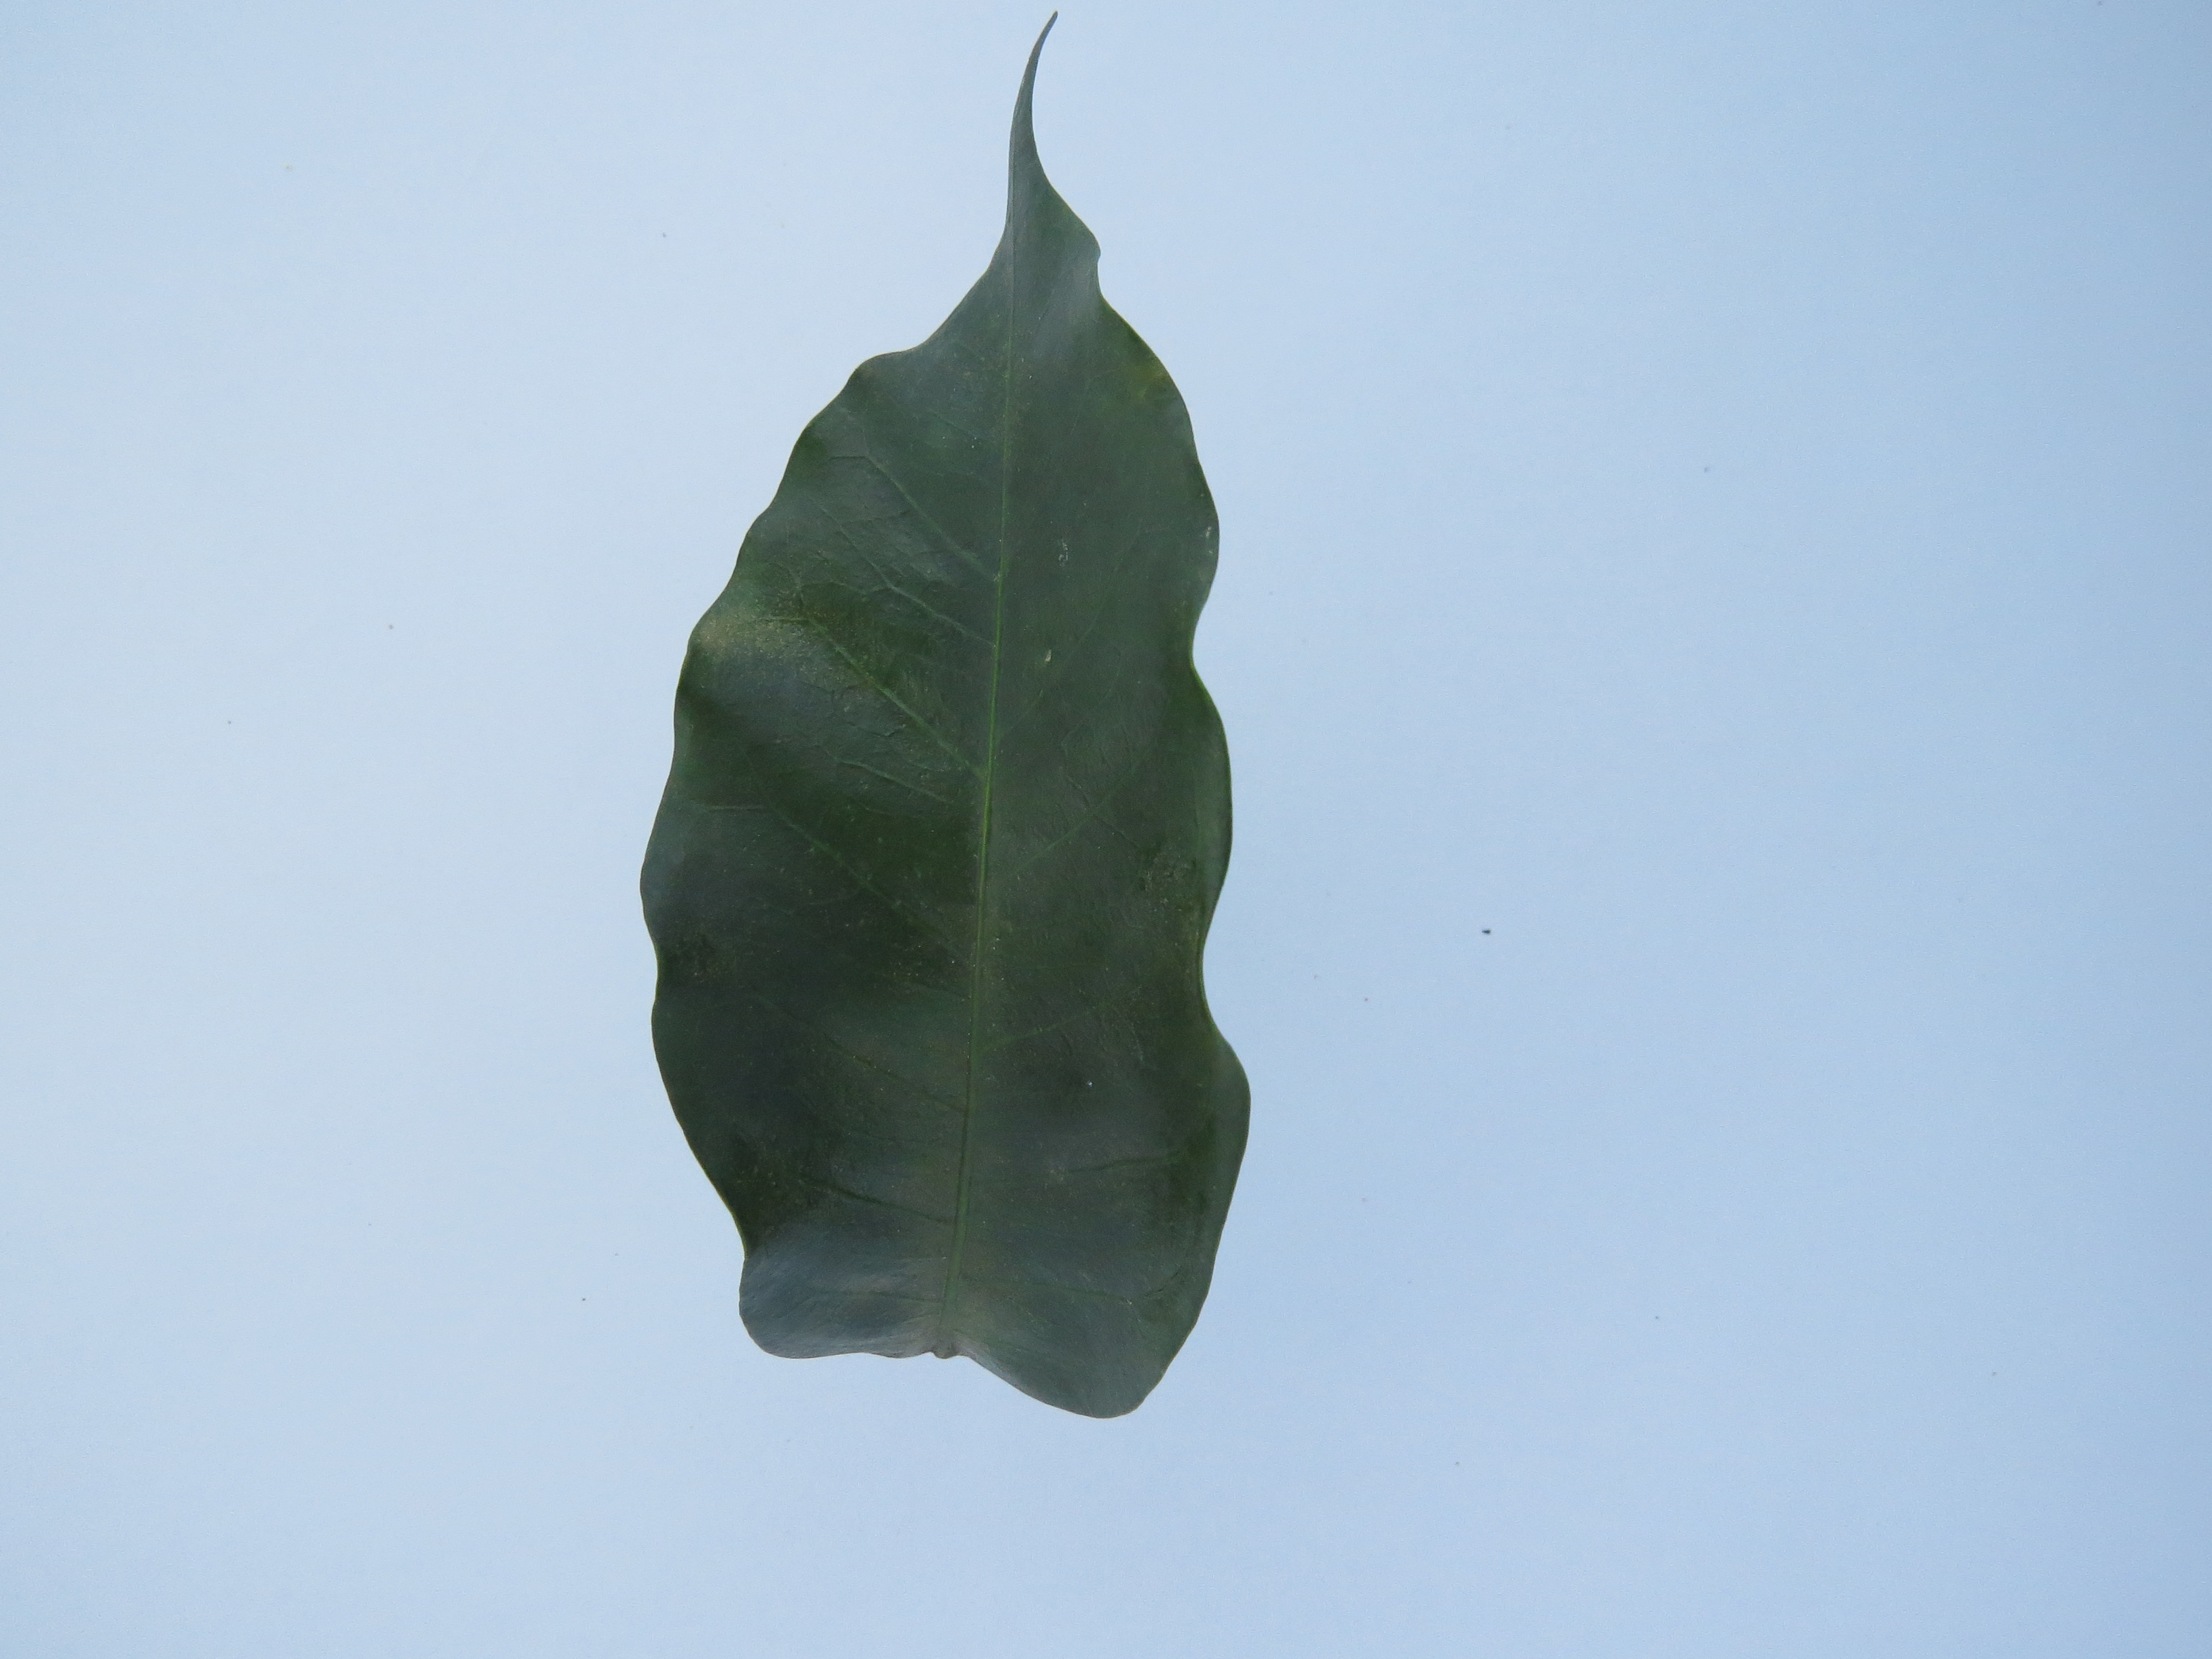
Label: calcium-Ca